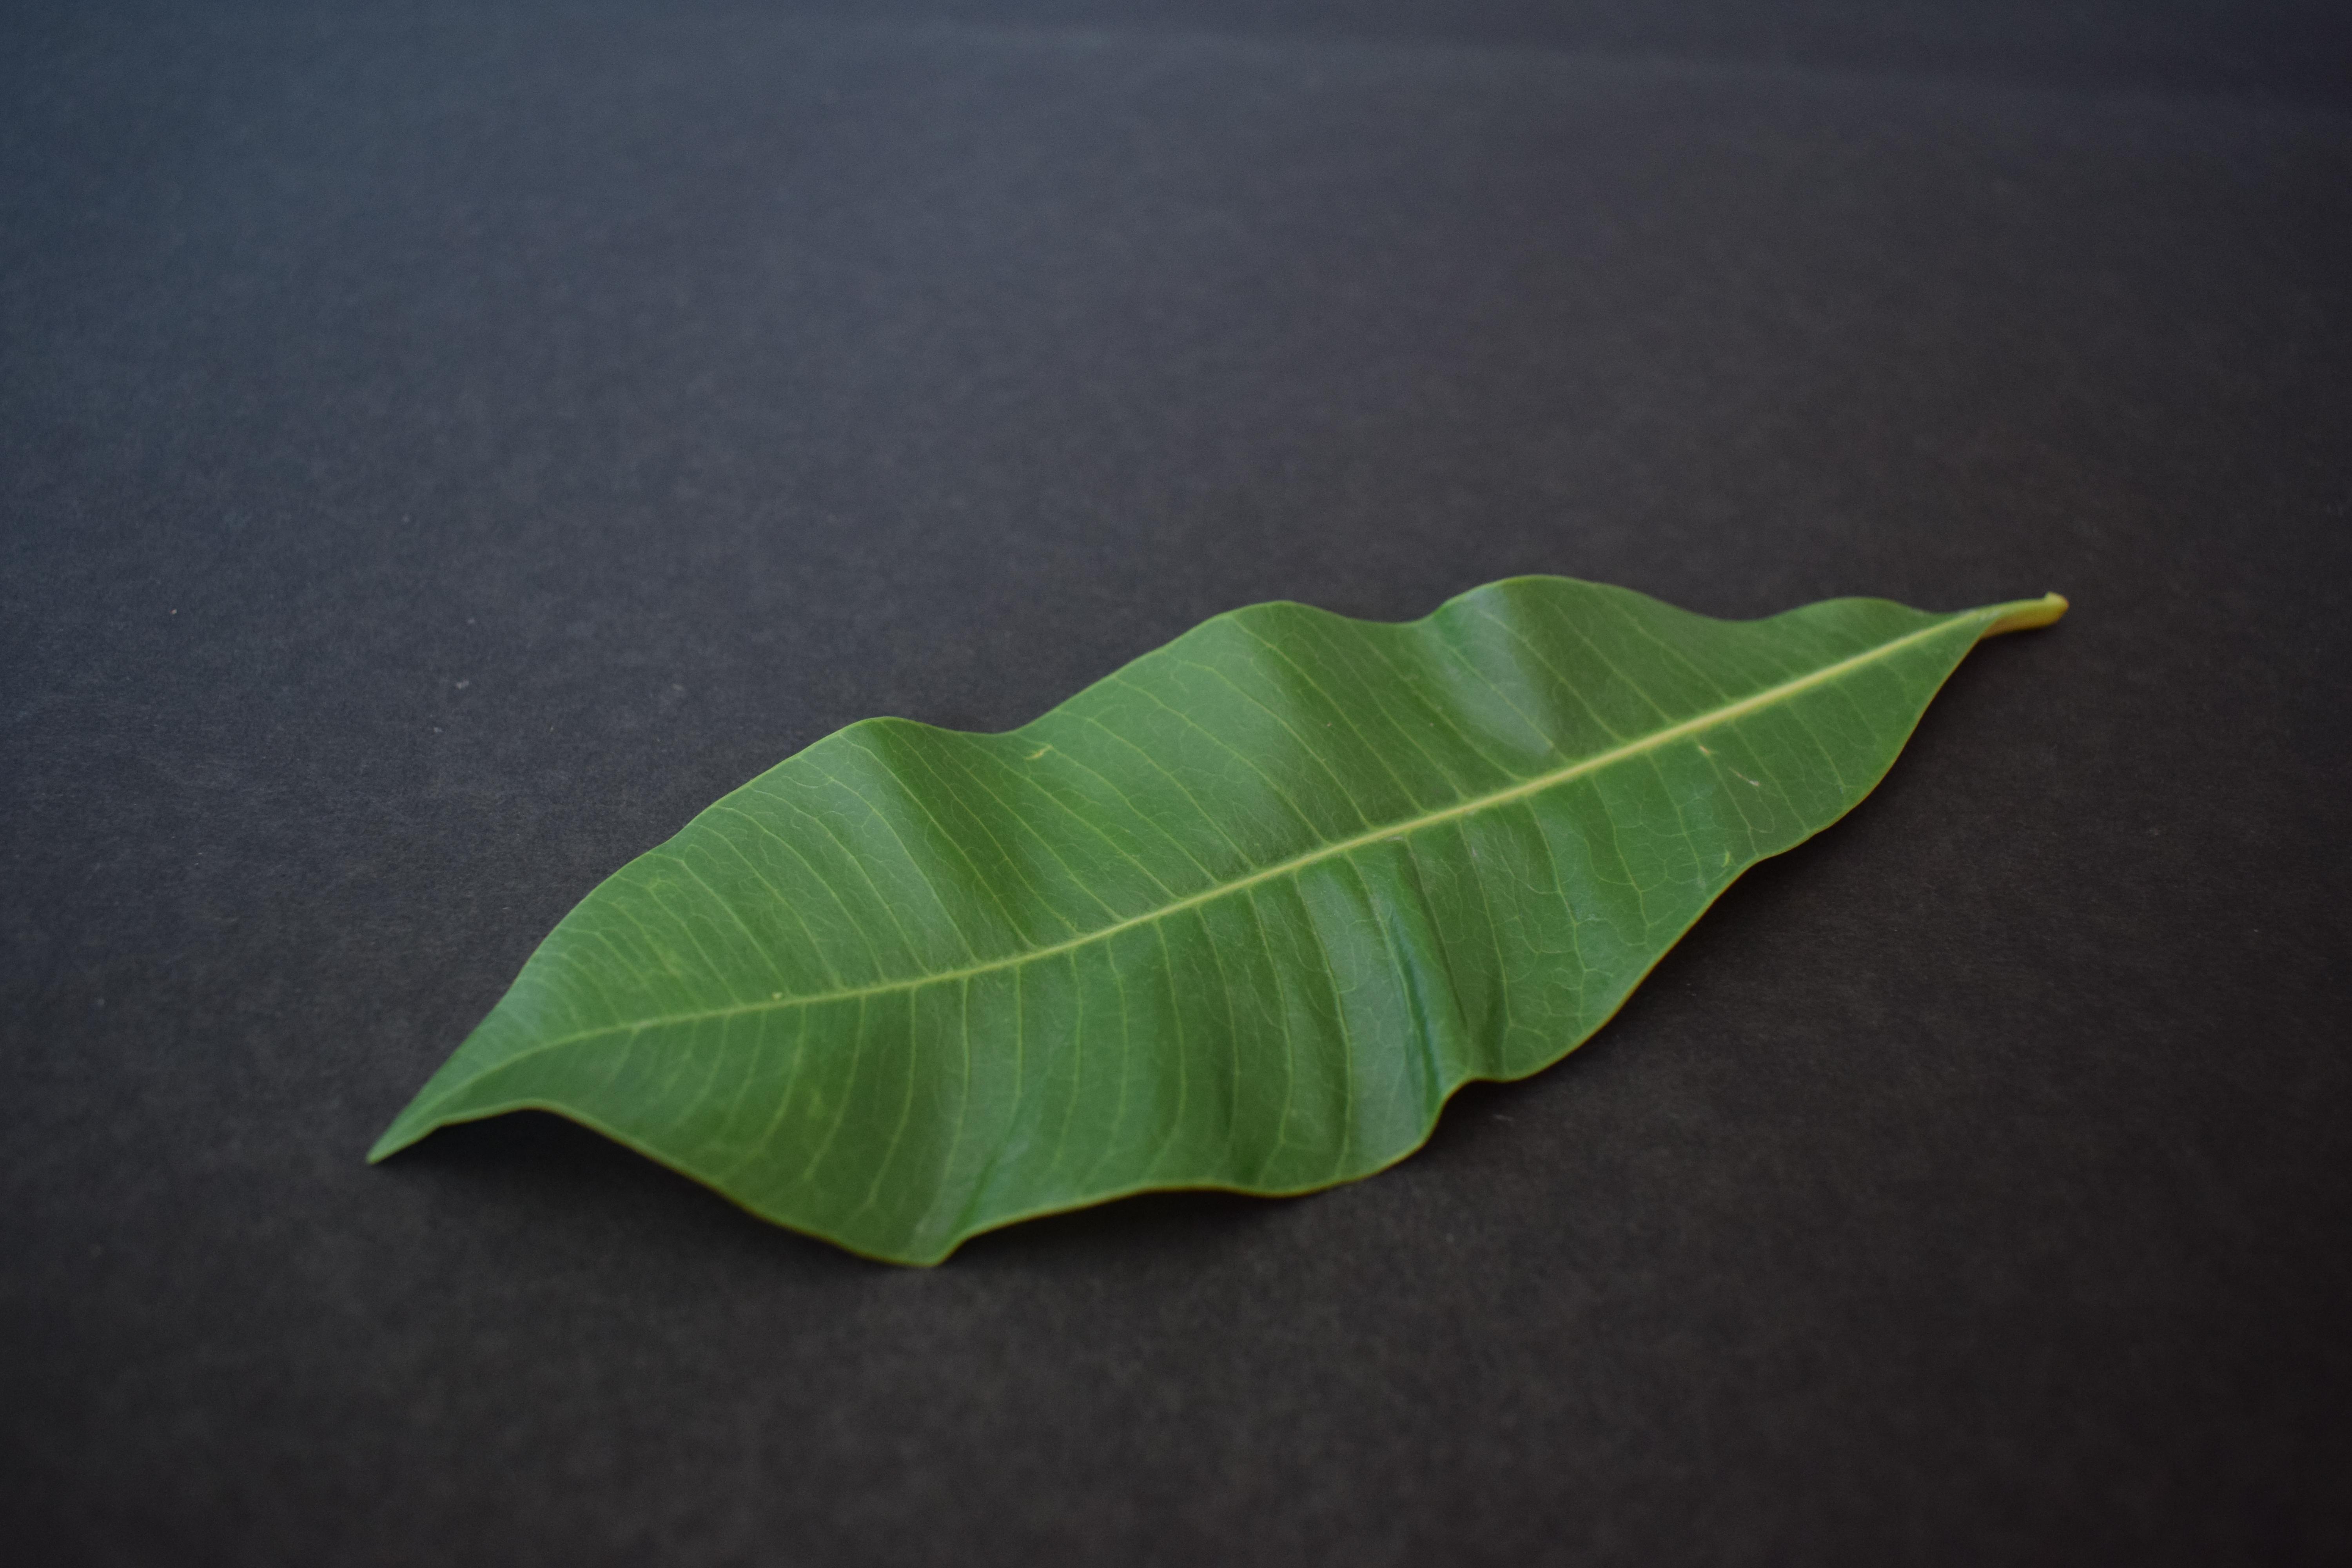
Plant species: Alstonia Scholaris